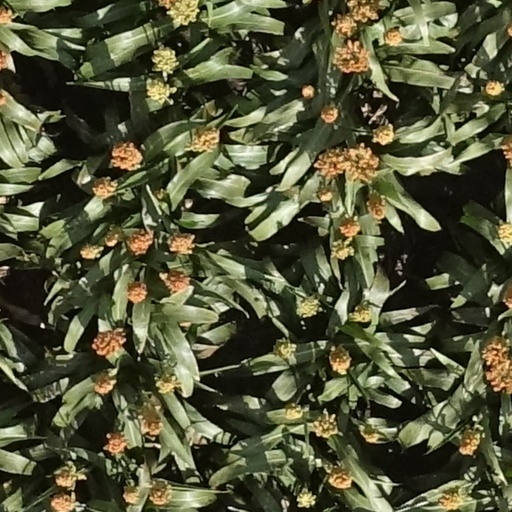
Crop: sorghum